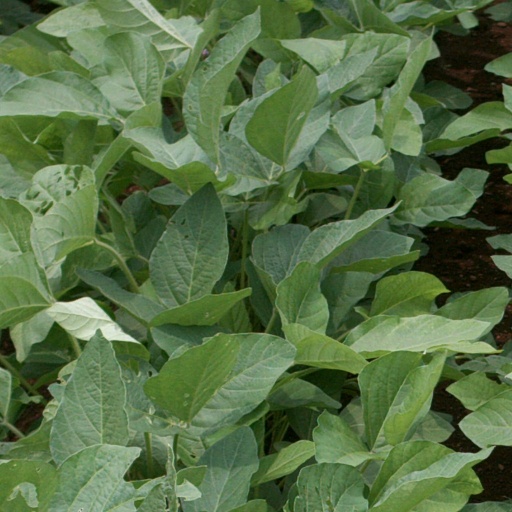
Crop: soybean